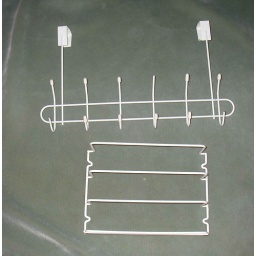
over door hanger missing two stoppers, $1 and cabinet shelf, $1